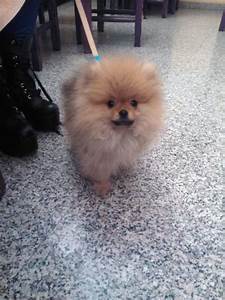
Label: cane